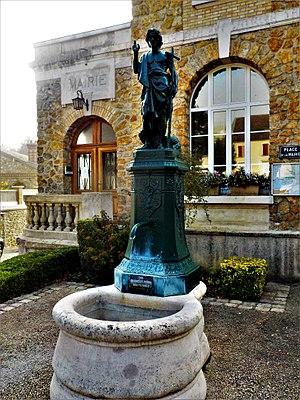
La fontaine Saint Jean-Baptiste, à Jaulgonne, une mâtiné d'automne.
Jaulgonne est une commune française située dans le département de l'Aisne, en région Hauts-de-France.